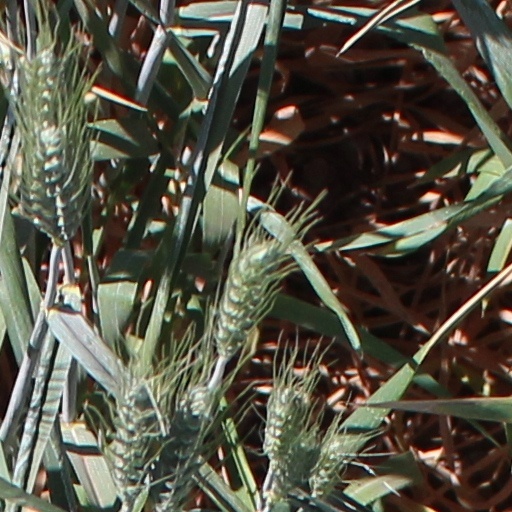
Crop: wheat